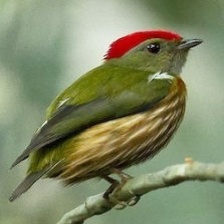
Species: STRIPPED MANAKIN
Scientific name: MACHAEROPTERUS REGULUS